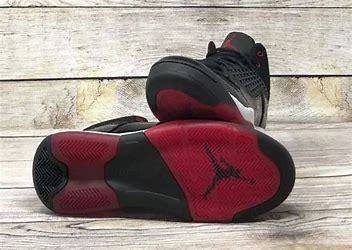
Brand: Jordan
Model: Maxin 200